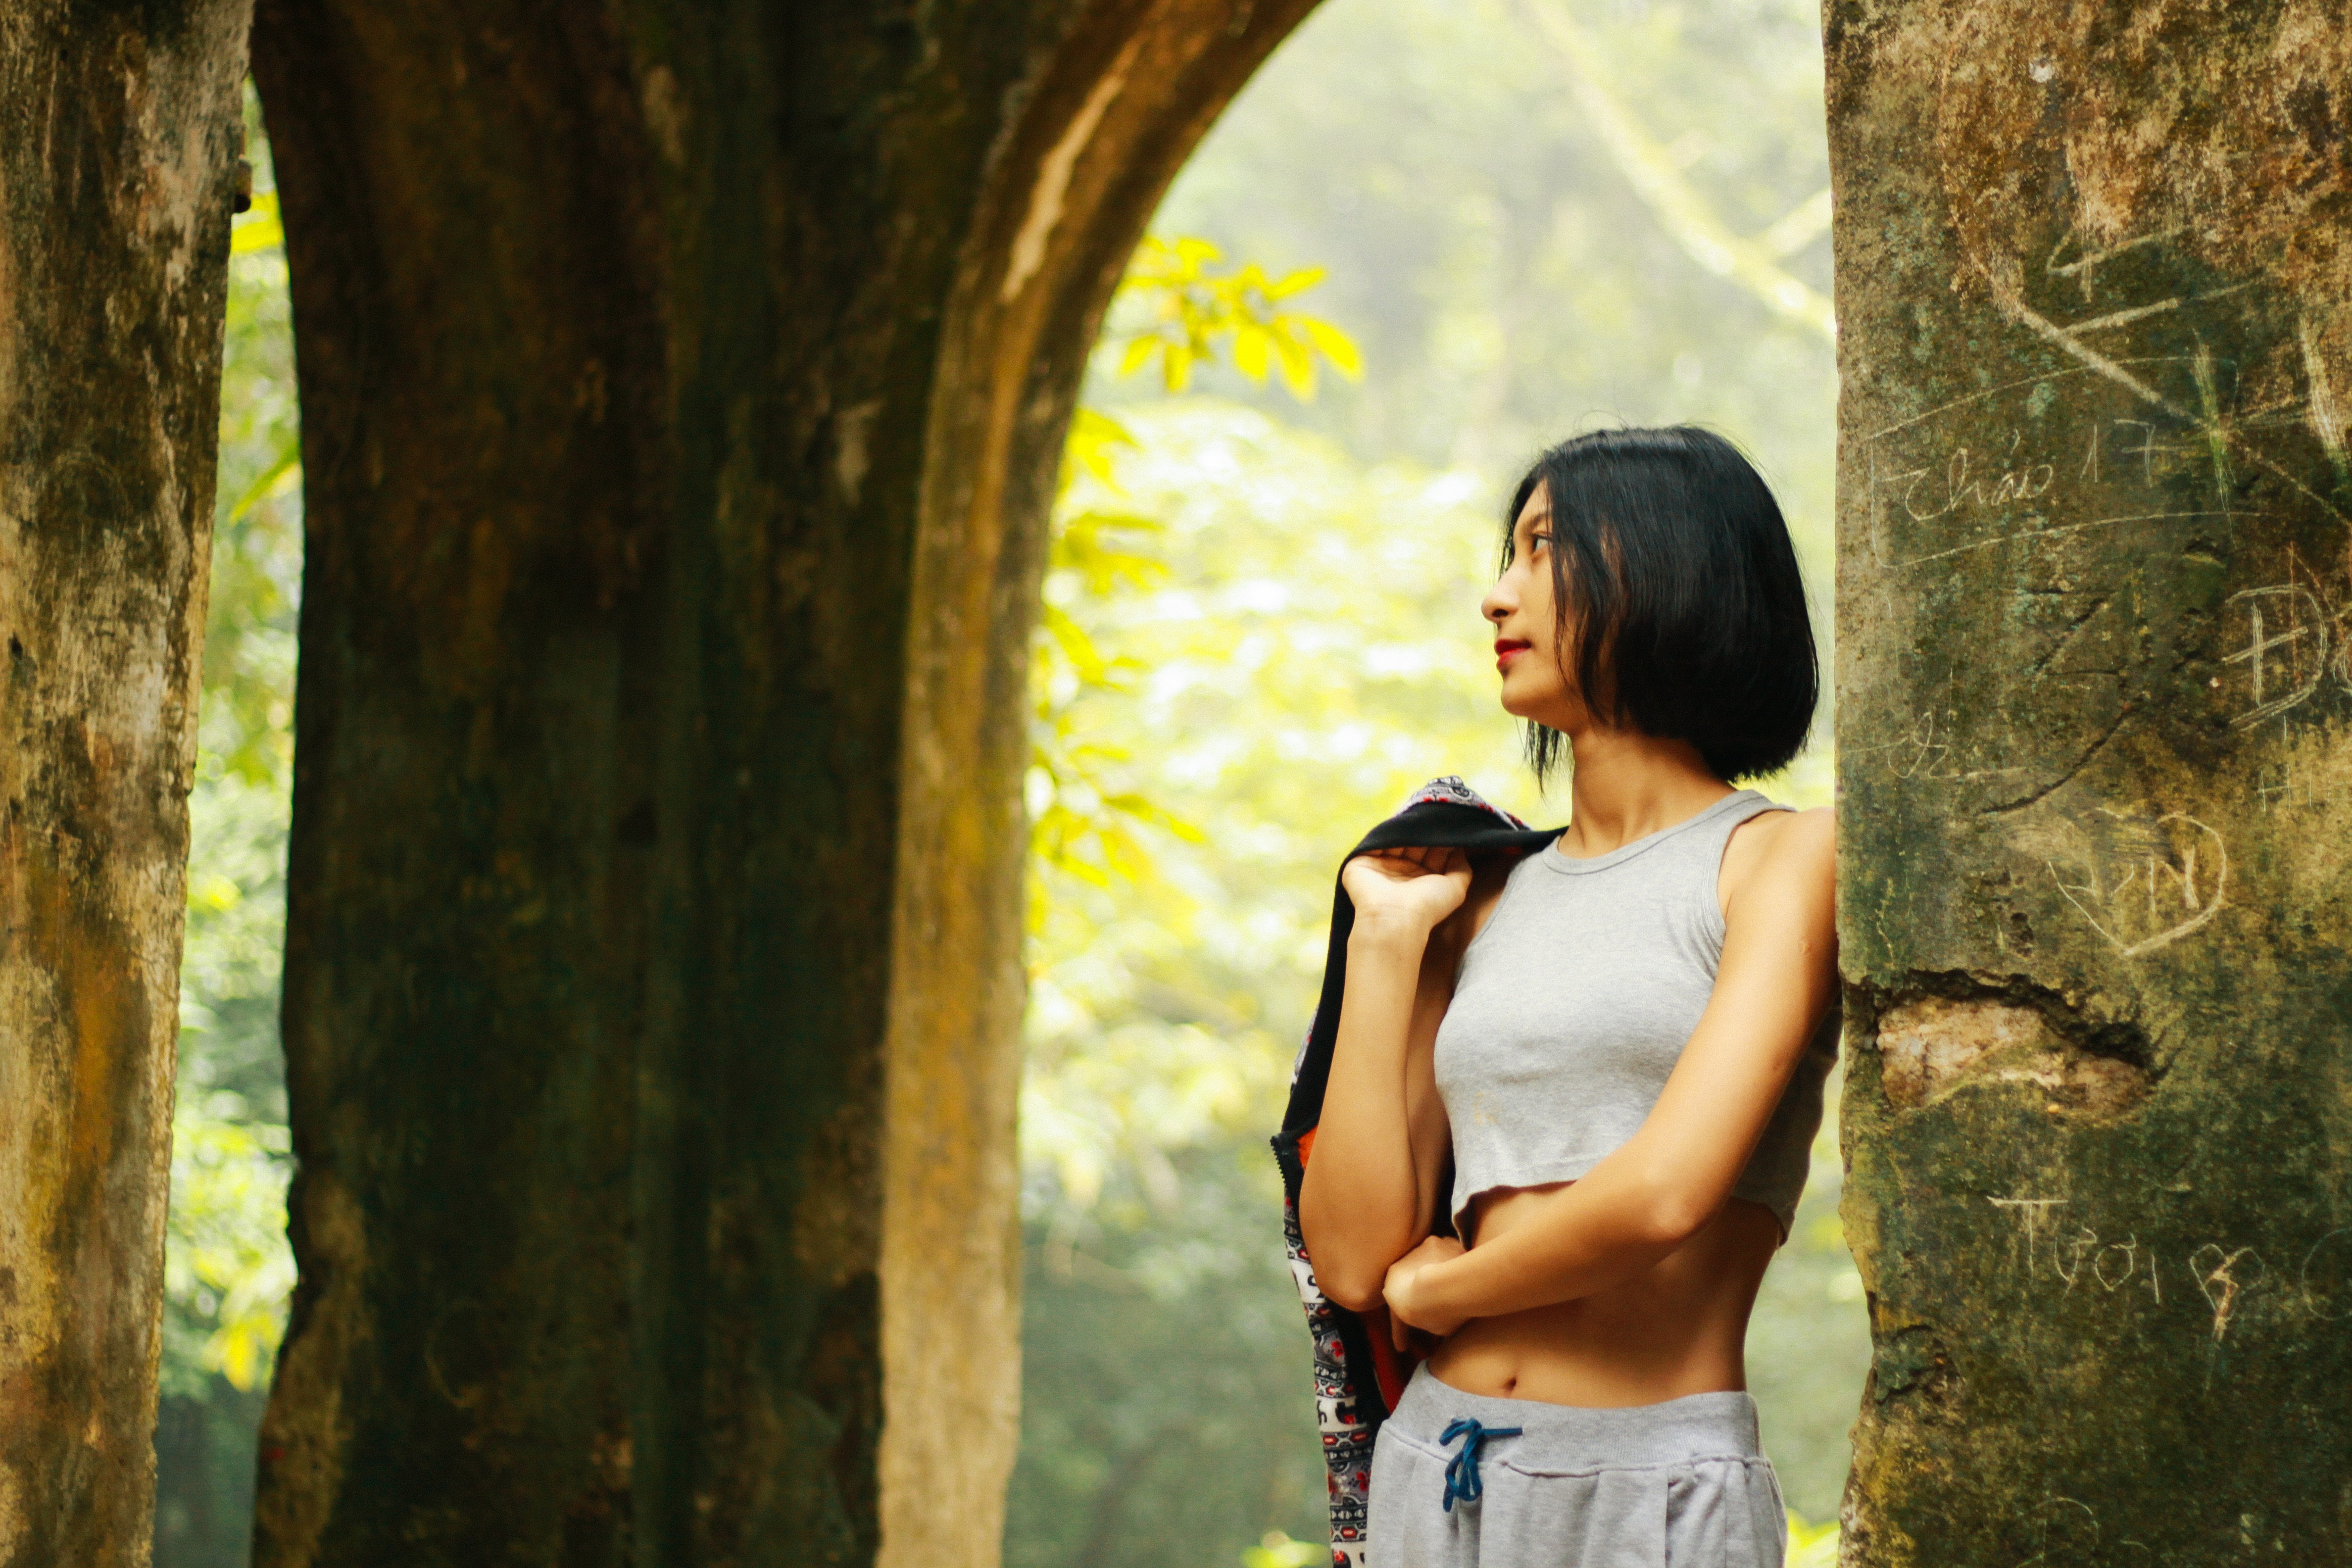
tree, nature, forest, person, people, girl, woman, hair, white, photography, vintage, sunlight, old, home, wall, female, portrait, model, young, spring, color, small, autumn, romance, black, season, one, happy, photograph, beauty, style, photo shoot, portrait photography